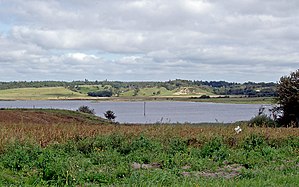
Lovns Halvøen
Louns Sø
Louns Sø Gislum Herred Aalborg Amt/Nordjyllands Amt, Denmark. Image by me: User Nico-dk / Nils jepsen
Lovns Halvøen er en halvø i Limfjorden i den sydvestlige ende af Vesthimmerlands Kommune. Den grænser mod vest til Hvalpsund, mod syd og øst til Louns Bredning og mod nord og nordøst til Himmerland. Ud til Hvalpsund ligger byen Hvalpsund med færgeforbindelse til Sundsøre på halvøen Salling. Øst for Hvalpsund ligger Louns Sø og landsbyen Lovns. Syd for Hvalpsund, og cirka midt må halvøen ligger hovedgården Hessel.